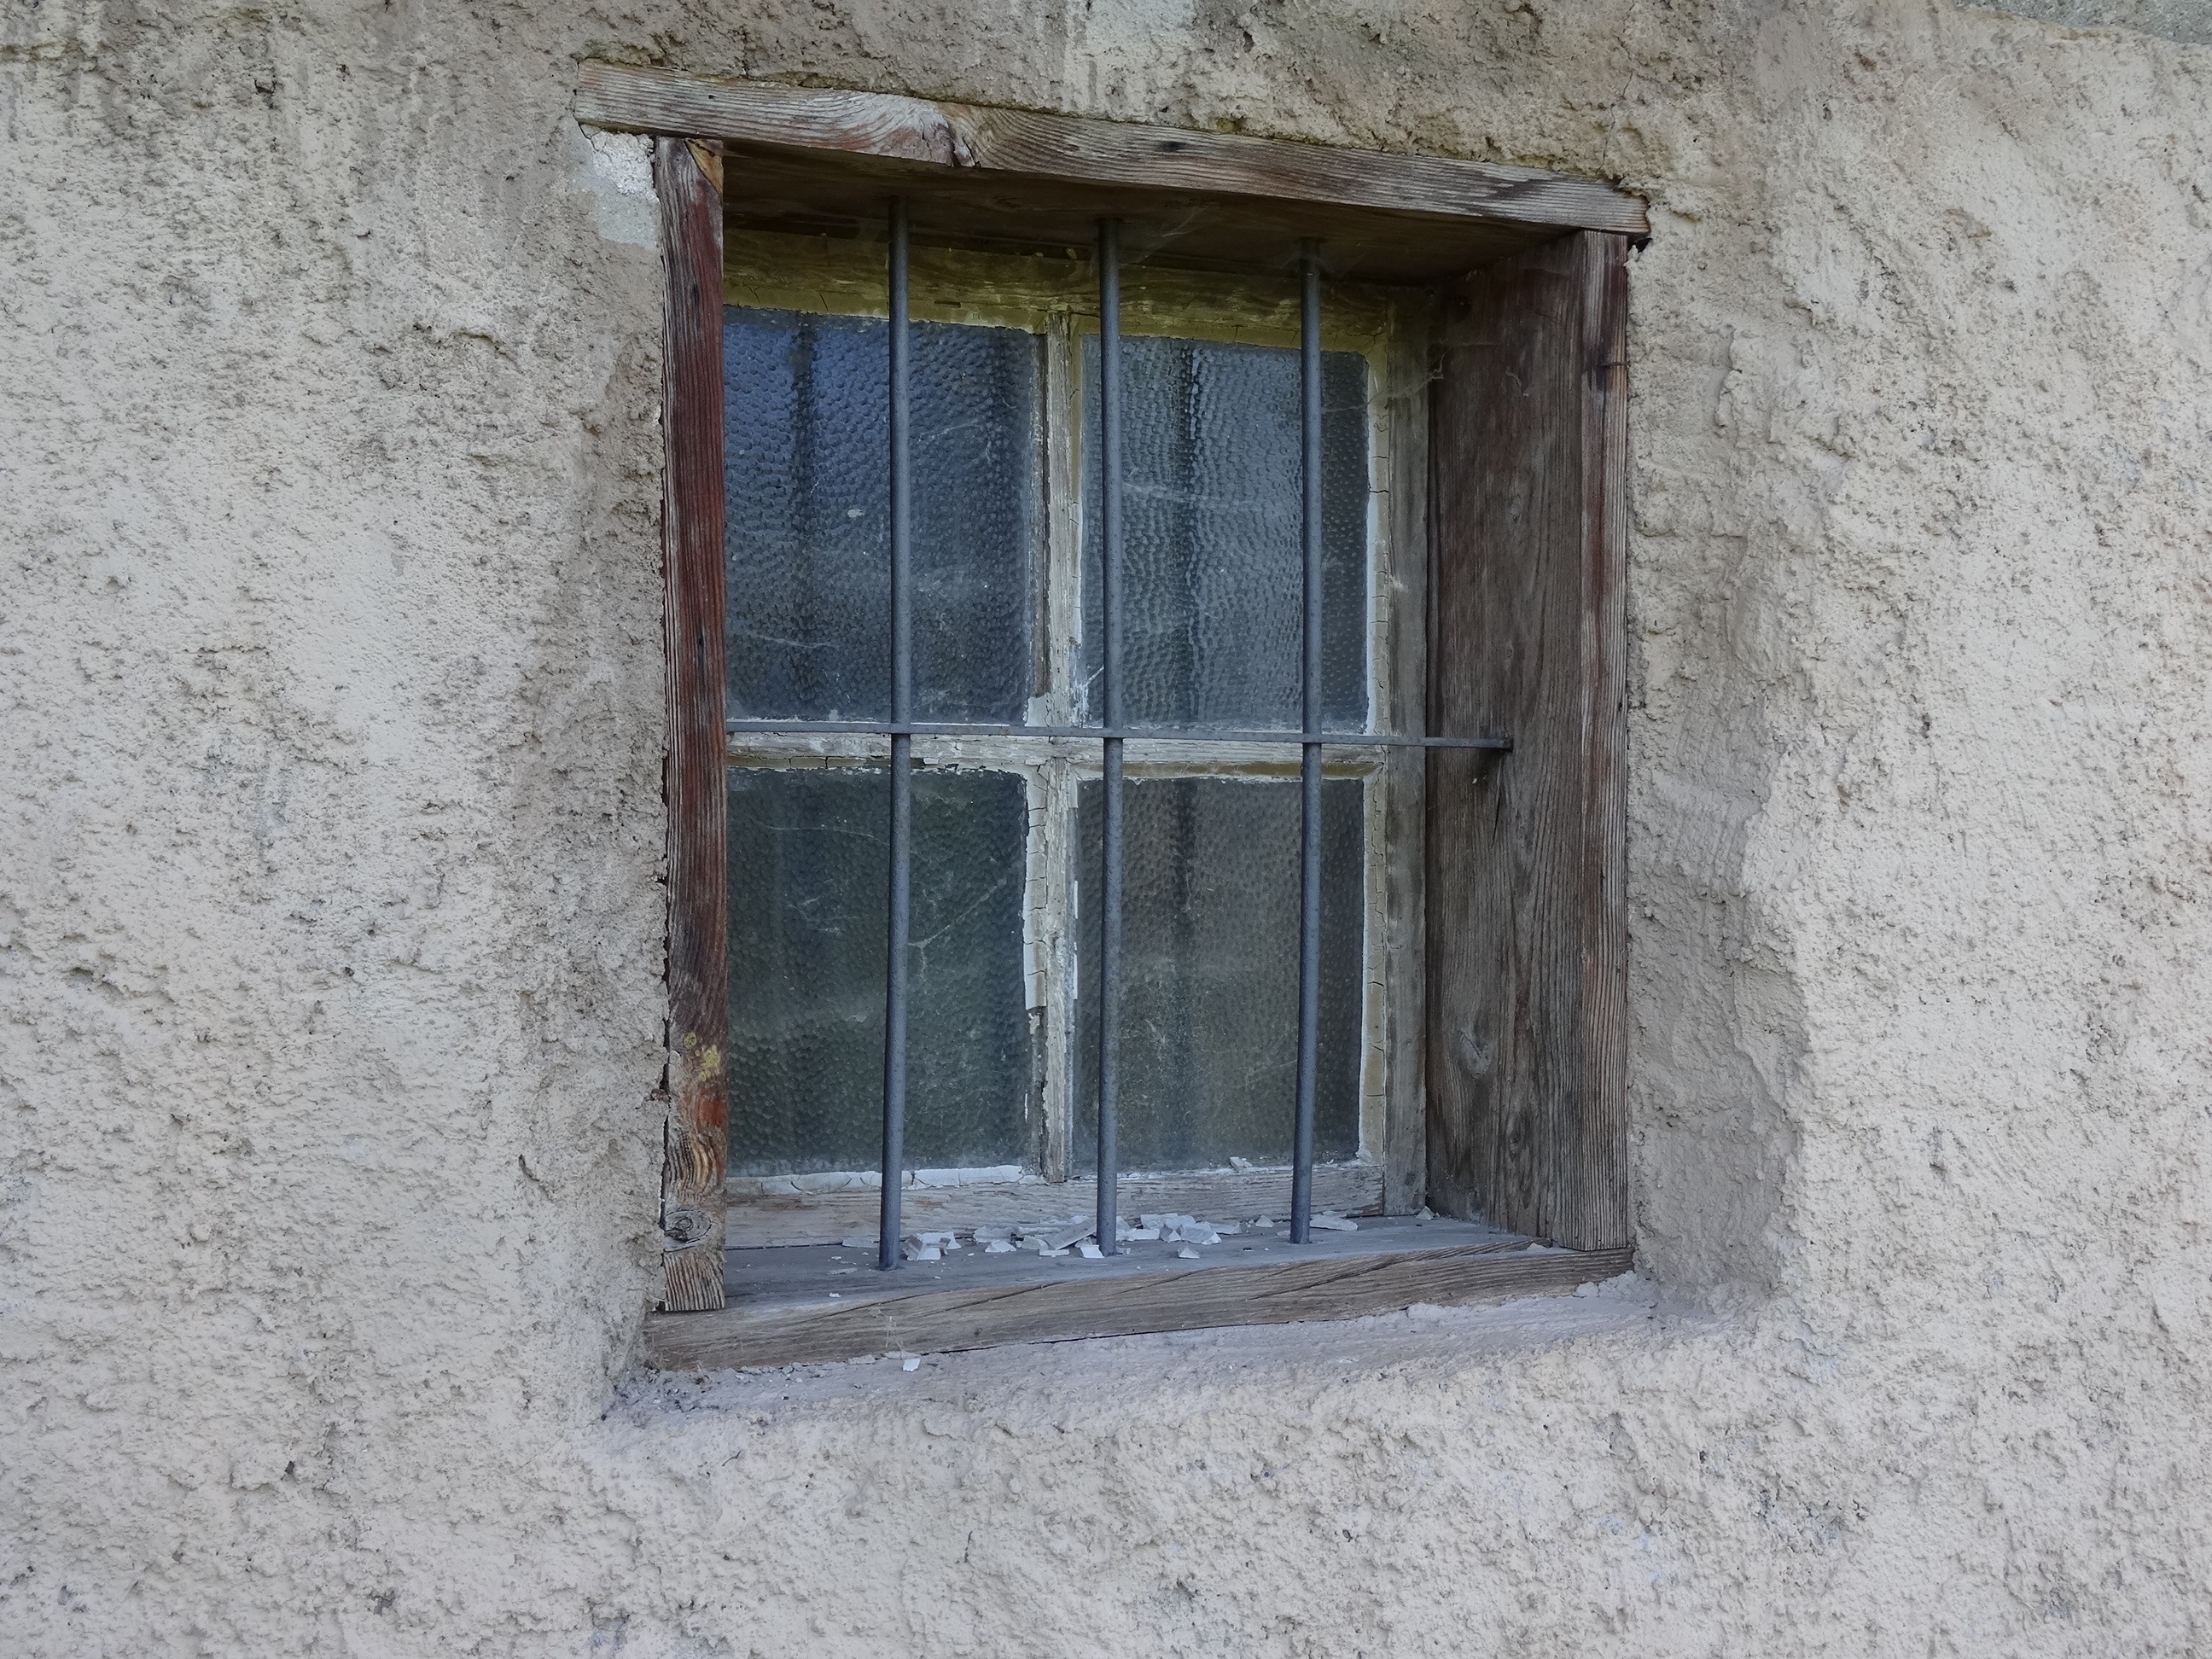
house, window, old, wall, village, cottage, facade, property, old building, door, grate, interior design, farmhouse, poverty, historically, leave, window grilles, sash window